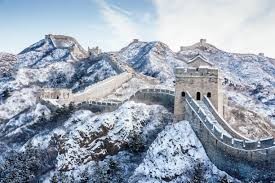
Landmark: Great Wall of China